Novosibirsk TB Research Institute

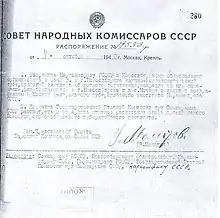

The first director of the Novosibirsk Scientific Research Institute of Tuberculosis was Dr Alexandra Apollonovna Letunova.